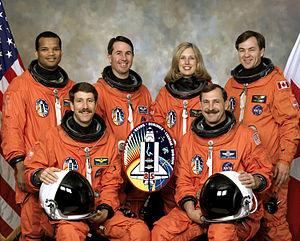
STS-85
STS-85 var Discoverys 23. rumfærge-mission. Opsendt 7 august 1997 og vendte tilbage den 19 august 1997.